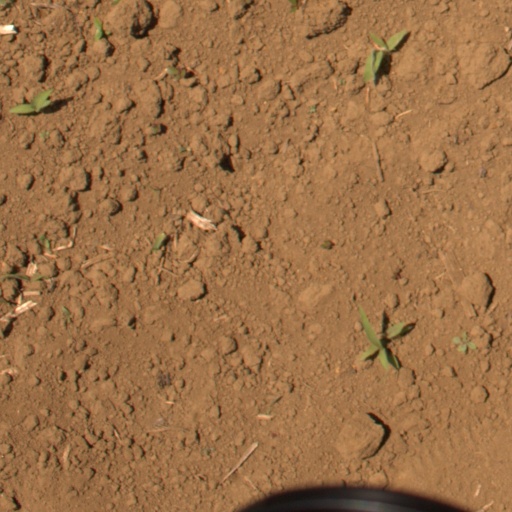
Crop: Jerusalem artichoke